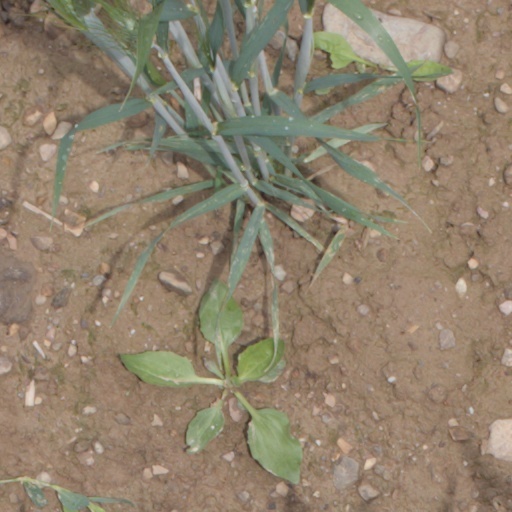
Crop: wheat